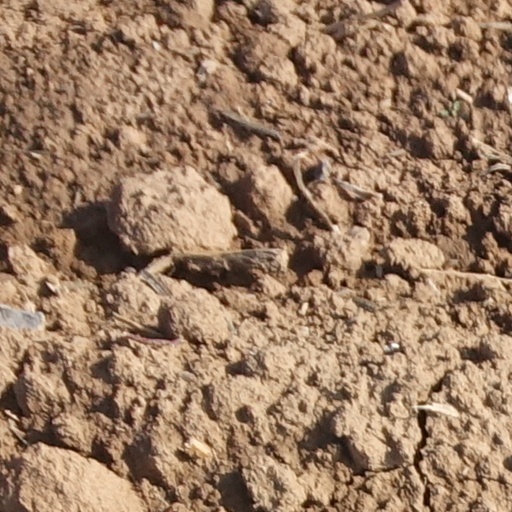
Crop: wheat